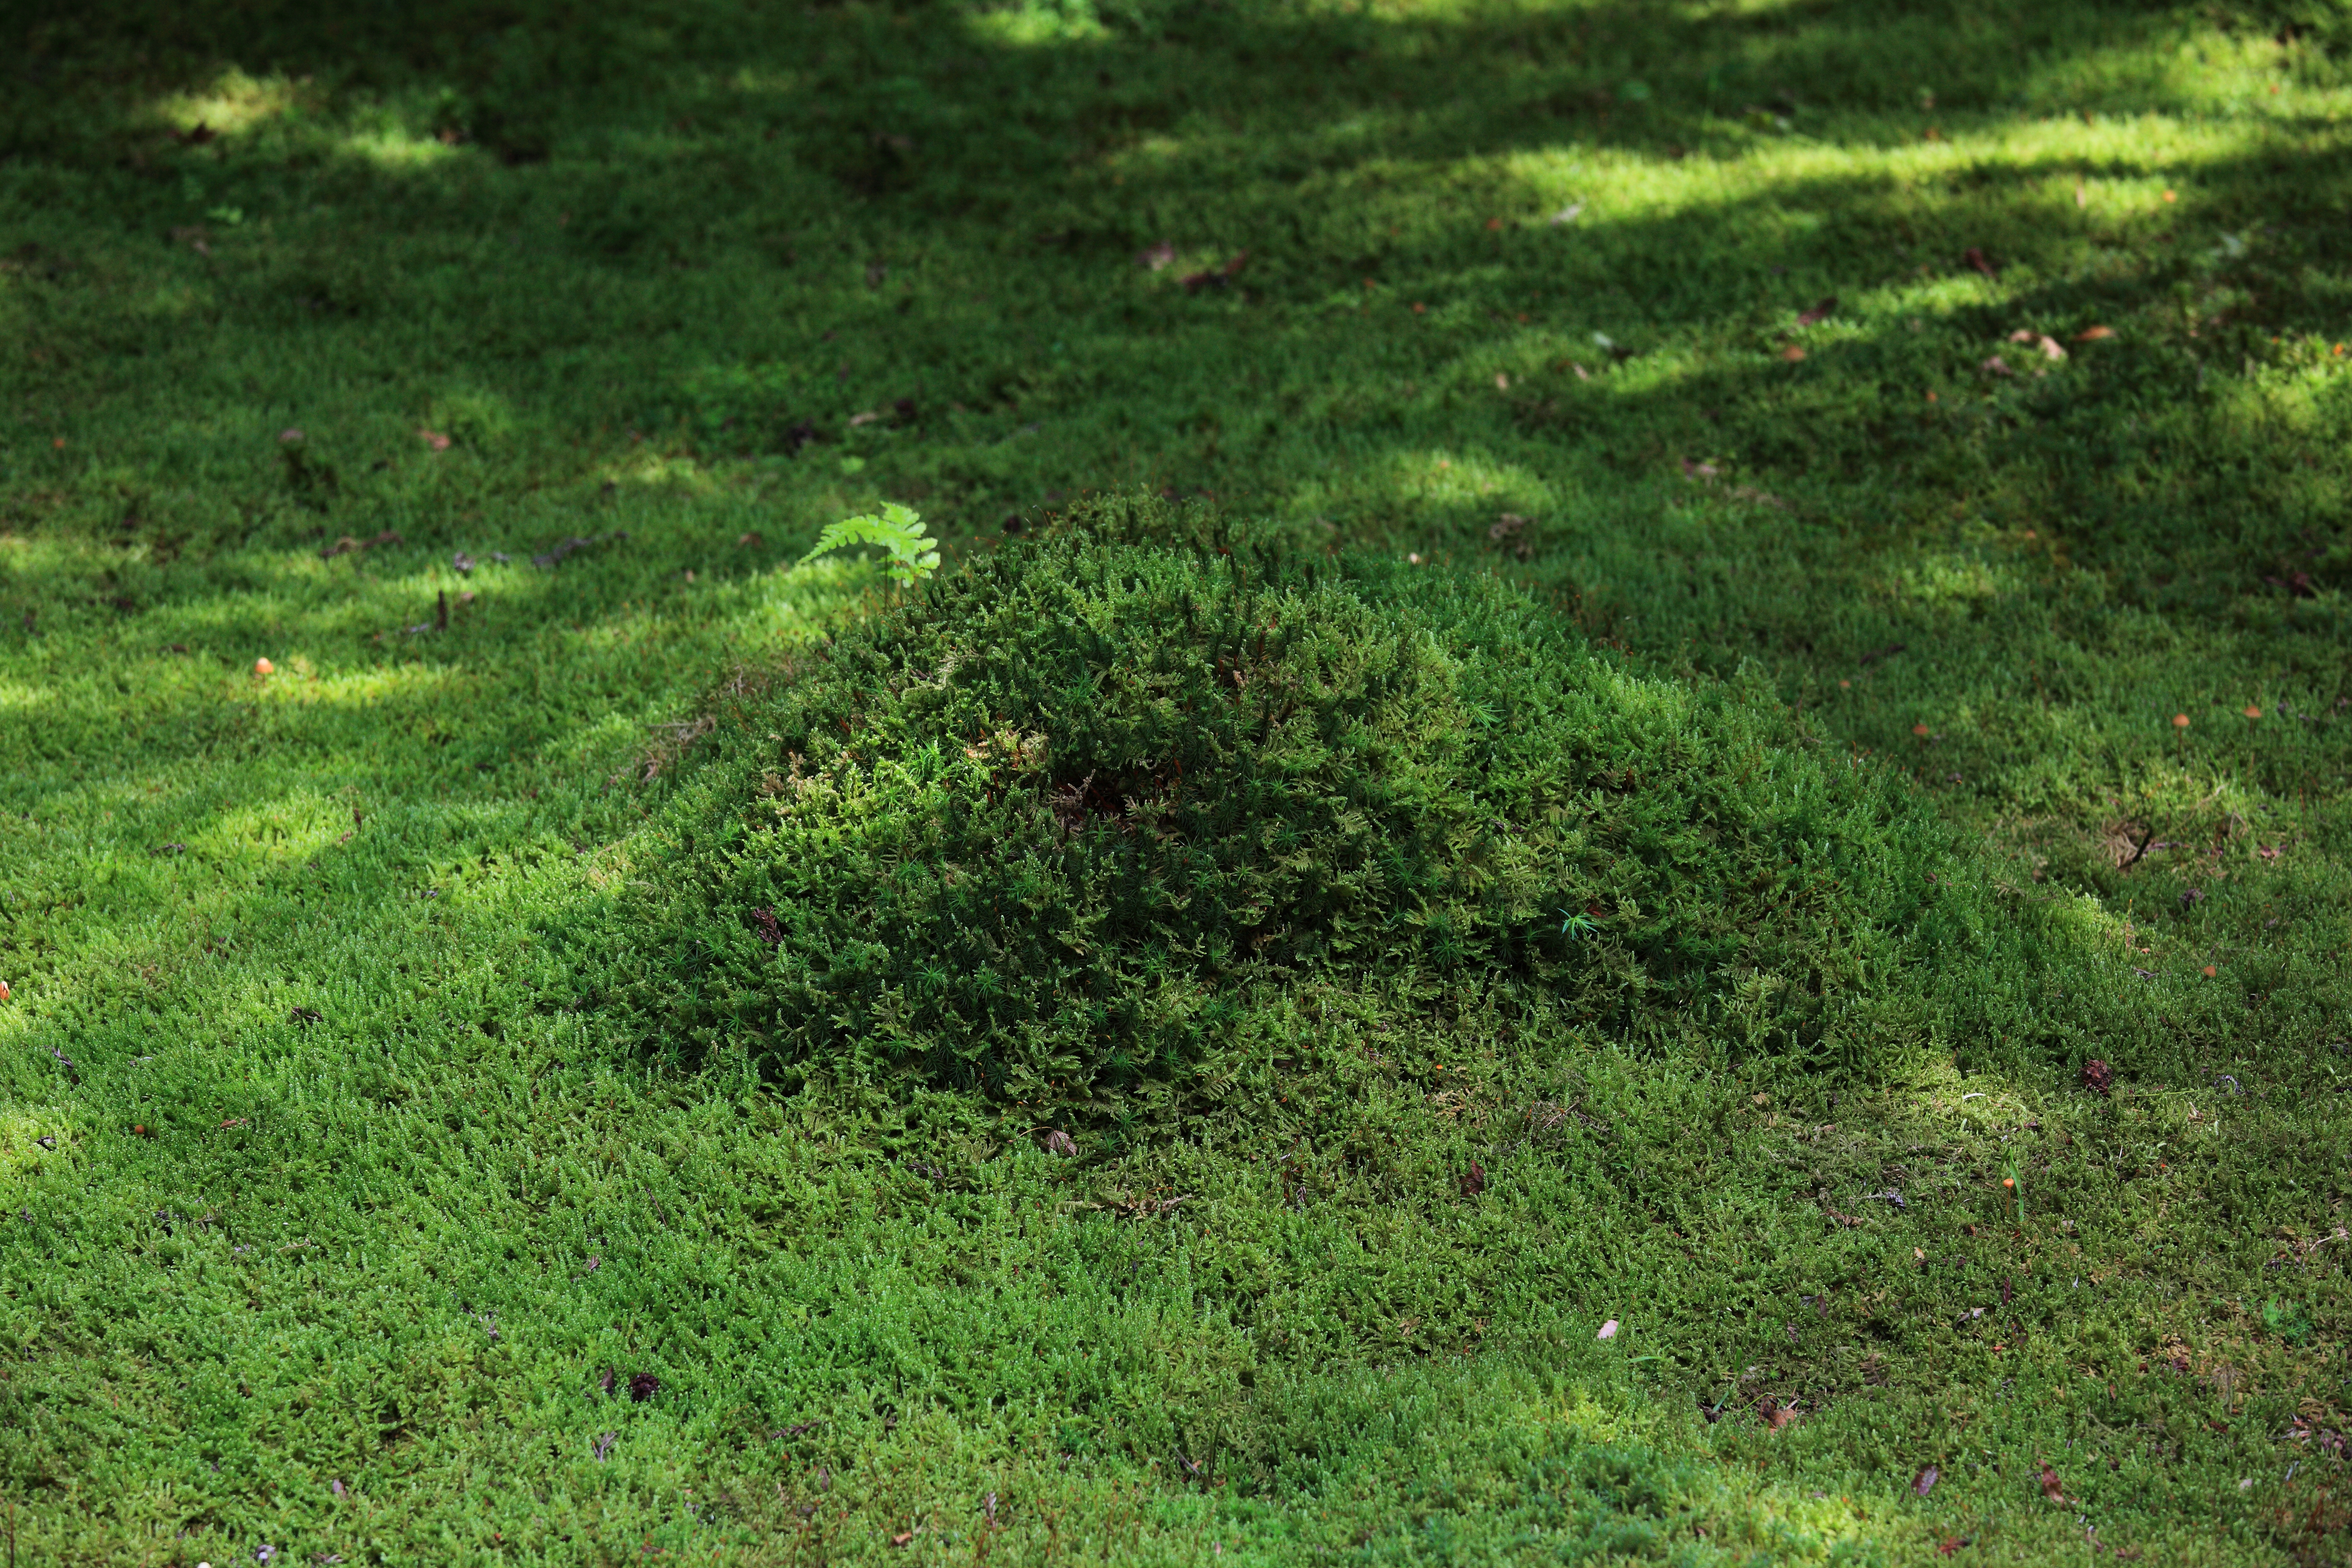
tree, forest, grass, plant, lawn, meadow, leaf, flower, moss, green, high, soil, grassland, vegetation, shrub, 5d, hires, woodland, habitat, markii, ecosystem, hi, res, resolution, natural environment, grass family, land plant